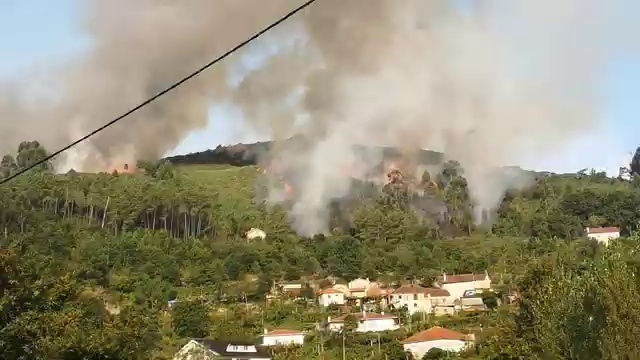
Fire: no
Smoke: yes